San Martín Tilcajete

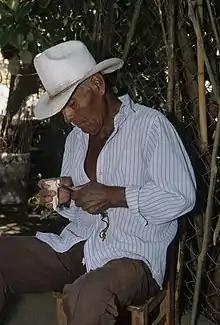
Abad Xuana Luis working on a carving

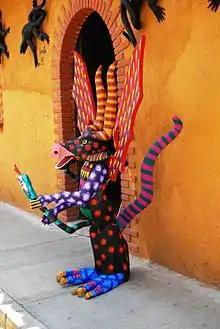
Large alebrije in front of a shop in Tilcajete

San Martín Tilcajete is known for its wood carvings of real and fantastic animals painted with bright colors and designs. It shares this fame with San Antonio Arrazola and La Unión Tejalapan. This is part of Oaxaca’s tradition of being one of the leading producer folk and modern art, which is displayed in shops and galleries all over the world. The making of these animals has become the major source of income for many of the families of the municipality, using carving techniques that have been passed down from generation to generation. It has become the economic base for the community, with the streets lined with workshops that have been built into family homes in various parts of town. The best known are on the main roads around the main plaza and connecting the town to the nearby highway, but many also exist on the back streets. Many will give demonstrations. For many families, the making of these figures not only provides an economic base, but helps to keep generations together, with aspects of the productions divided among the different generations and sexes. Workshops here have had their pieces sold in shops in the city of Oaxaca, other parts of Mexico and internationally, but prices are substantially lower in the town itself.